Federal-Mogul

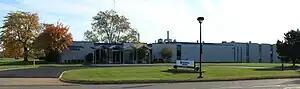
Technical Center, Ann Arbor, Michigan

In December 2010 the company's Barcelona warehouse was shut down and moved to Madrid.